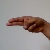
The image shows a hand gesture representing the letter 'H' in Indian Sign Language.